Sky position (RA, Dec in degrees): 216.834, 2.838
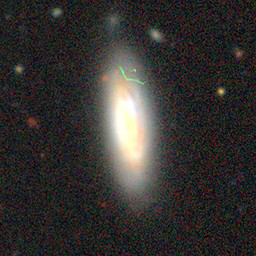
Galaxy morphology: Unbarred Tight Spiral Galaxies